Glynmill Inn

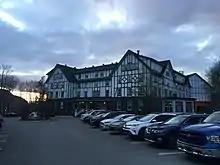
The Glynmill Inn

The Glynmill Inn is a hotel and historic structure located in Corner Brook, Newfoundland and Labrador.